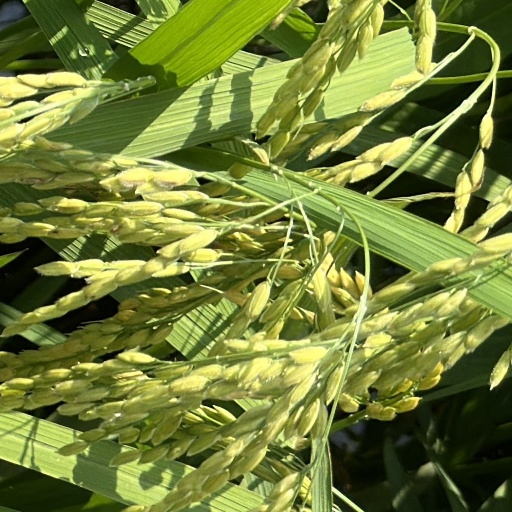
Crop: rice